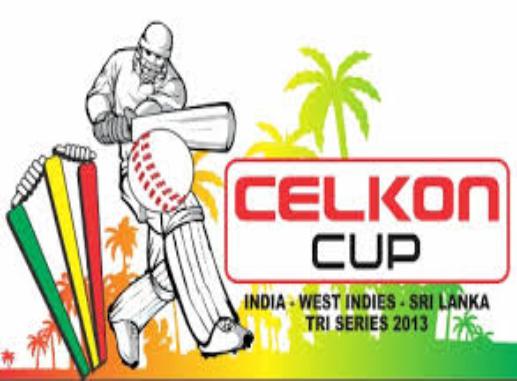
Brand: Celkon
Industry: Electronic